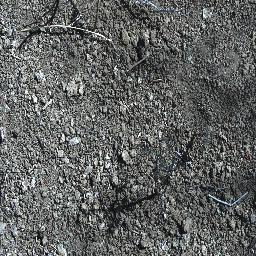
Label: prickly_acacia